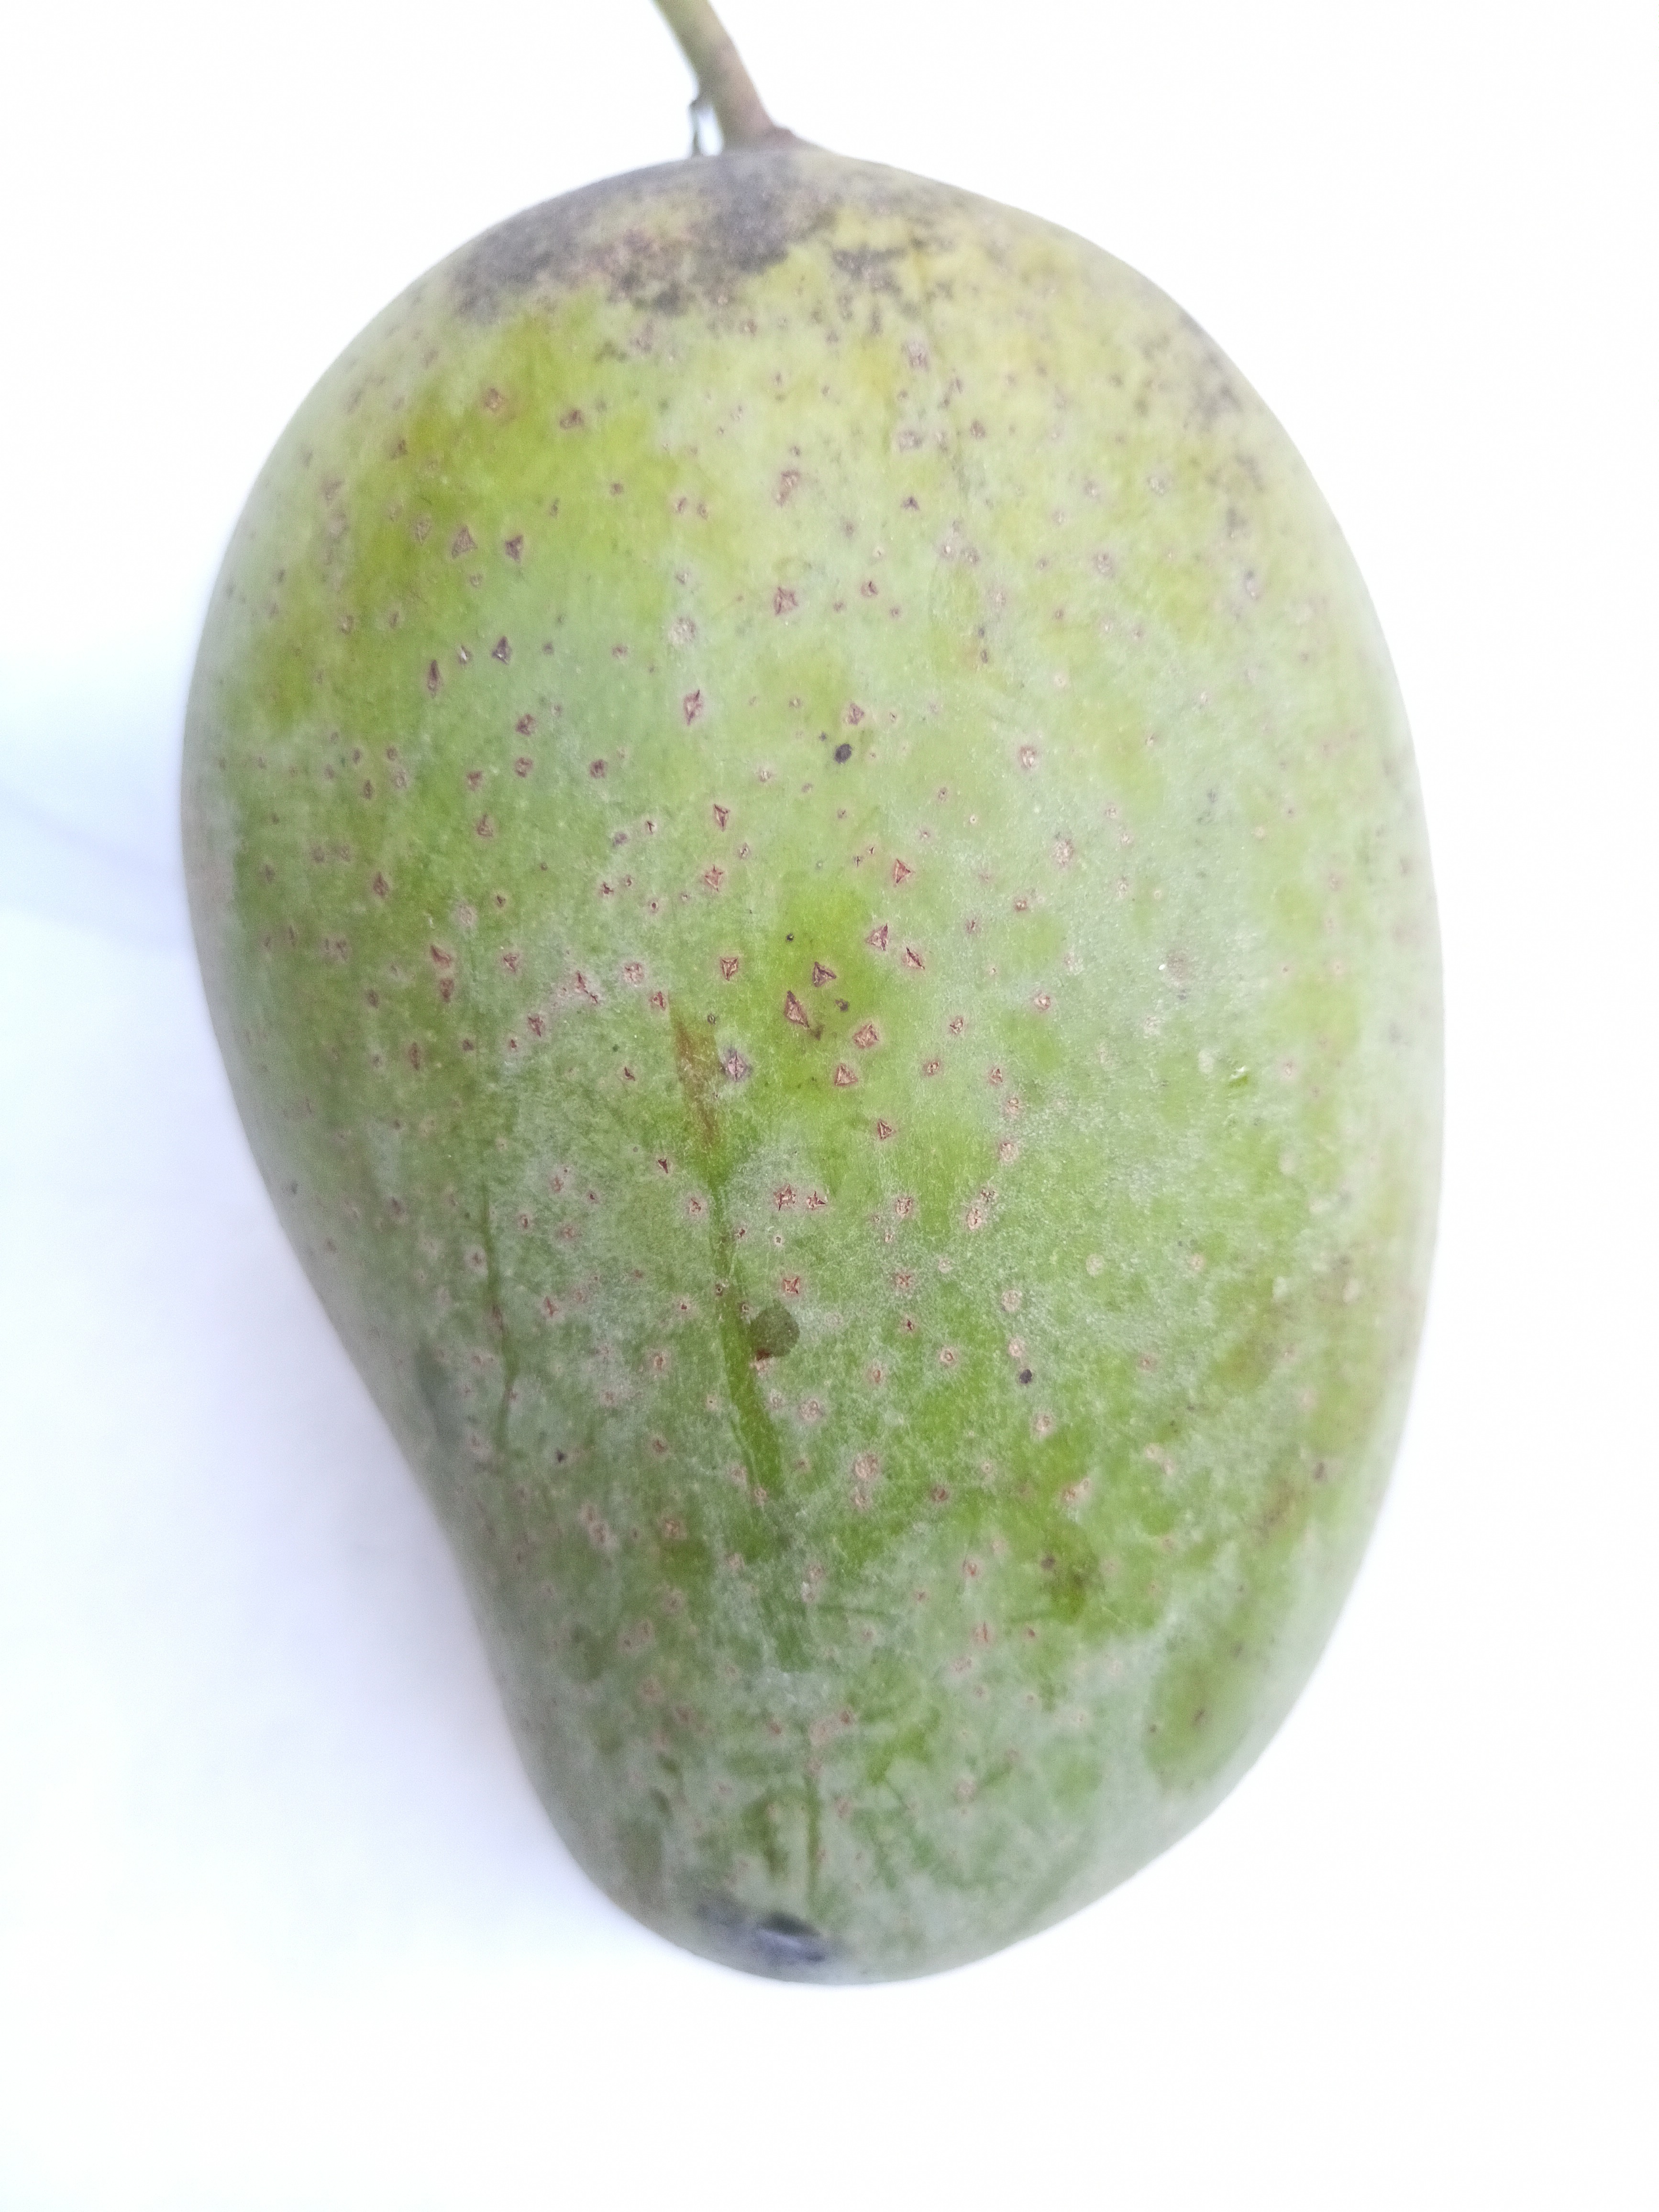
Mango variety: Amrapali